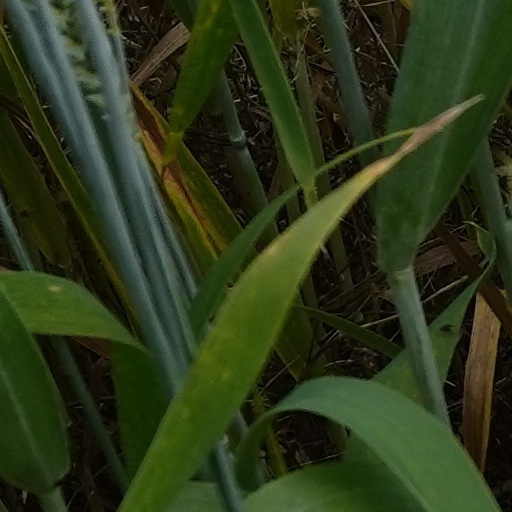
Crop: wheat